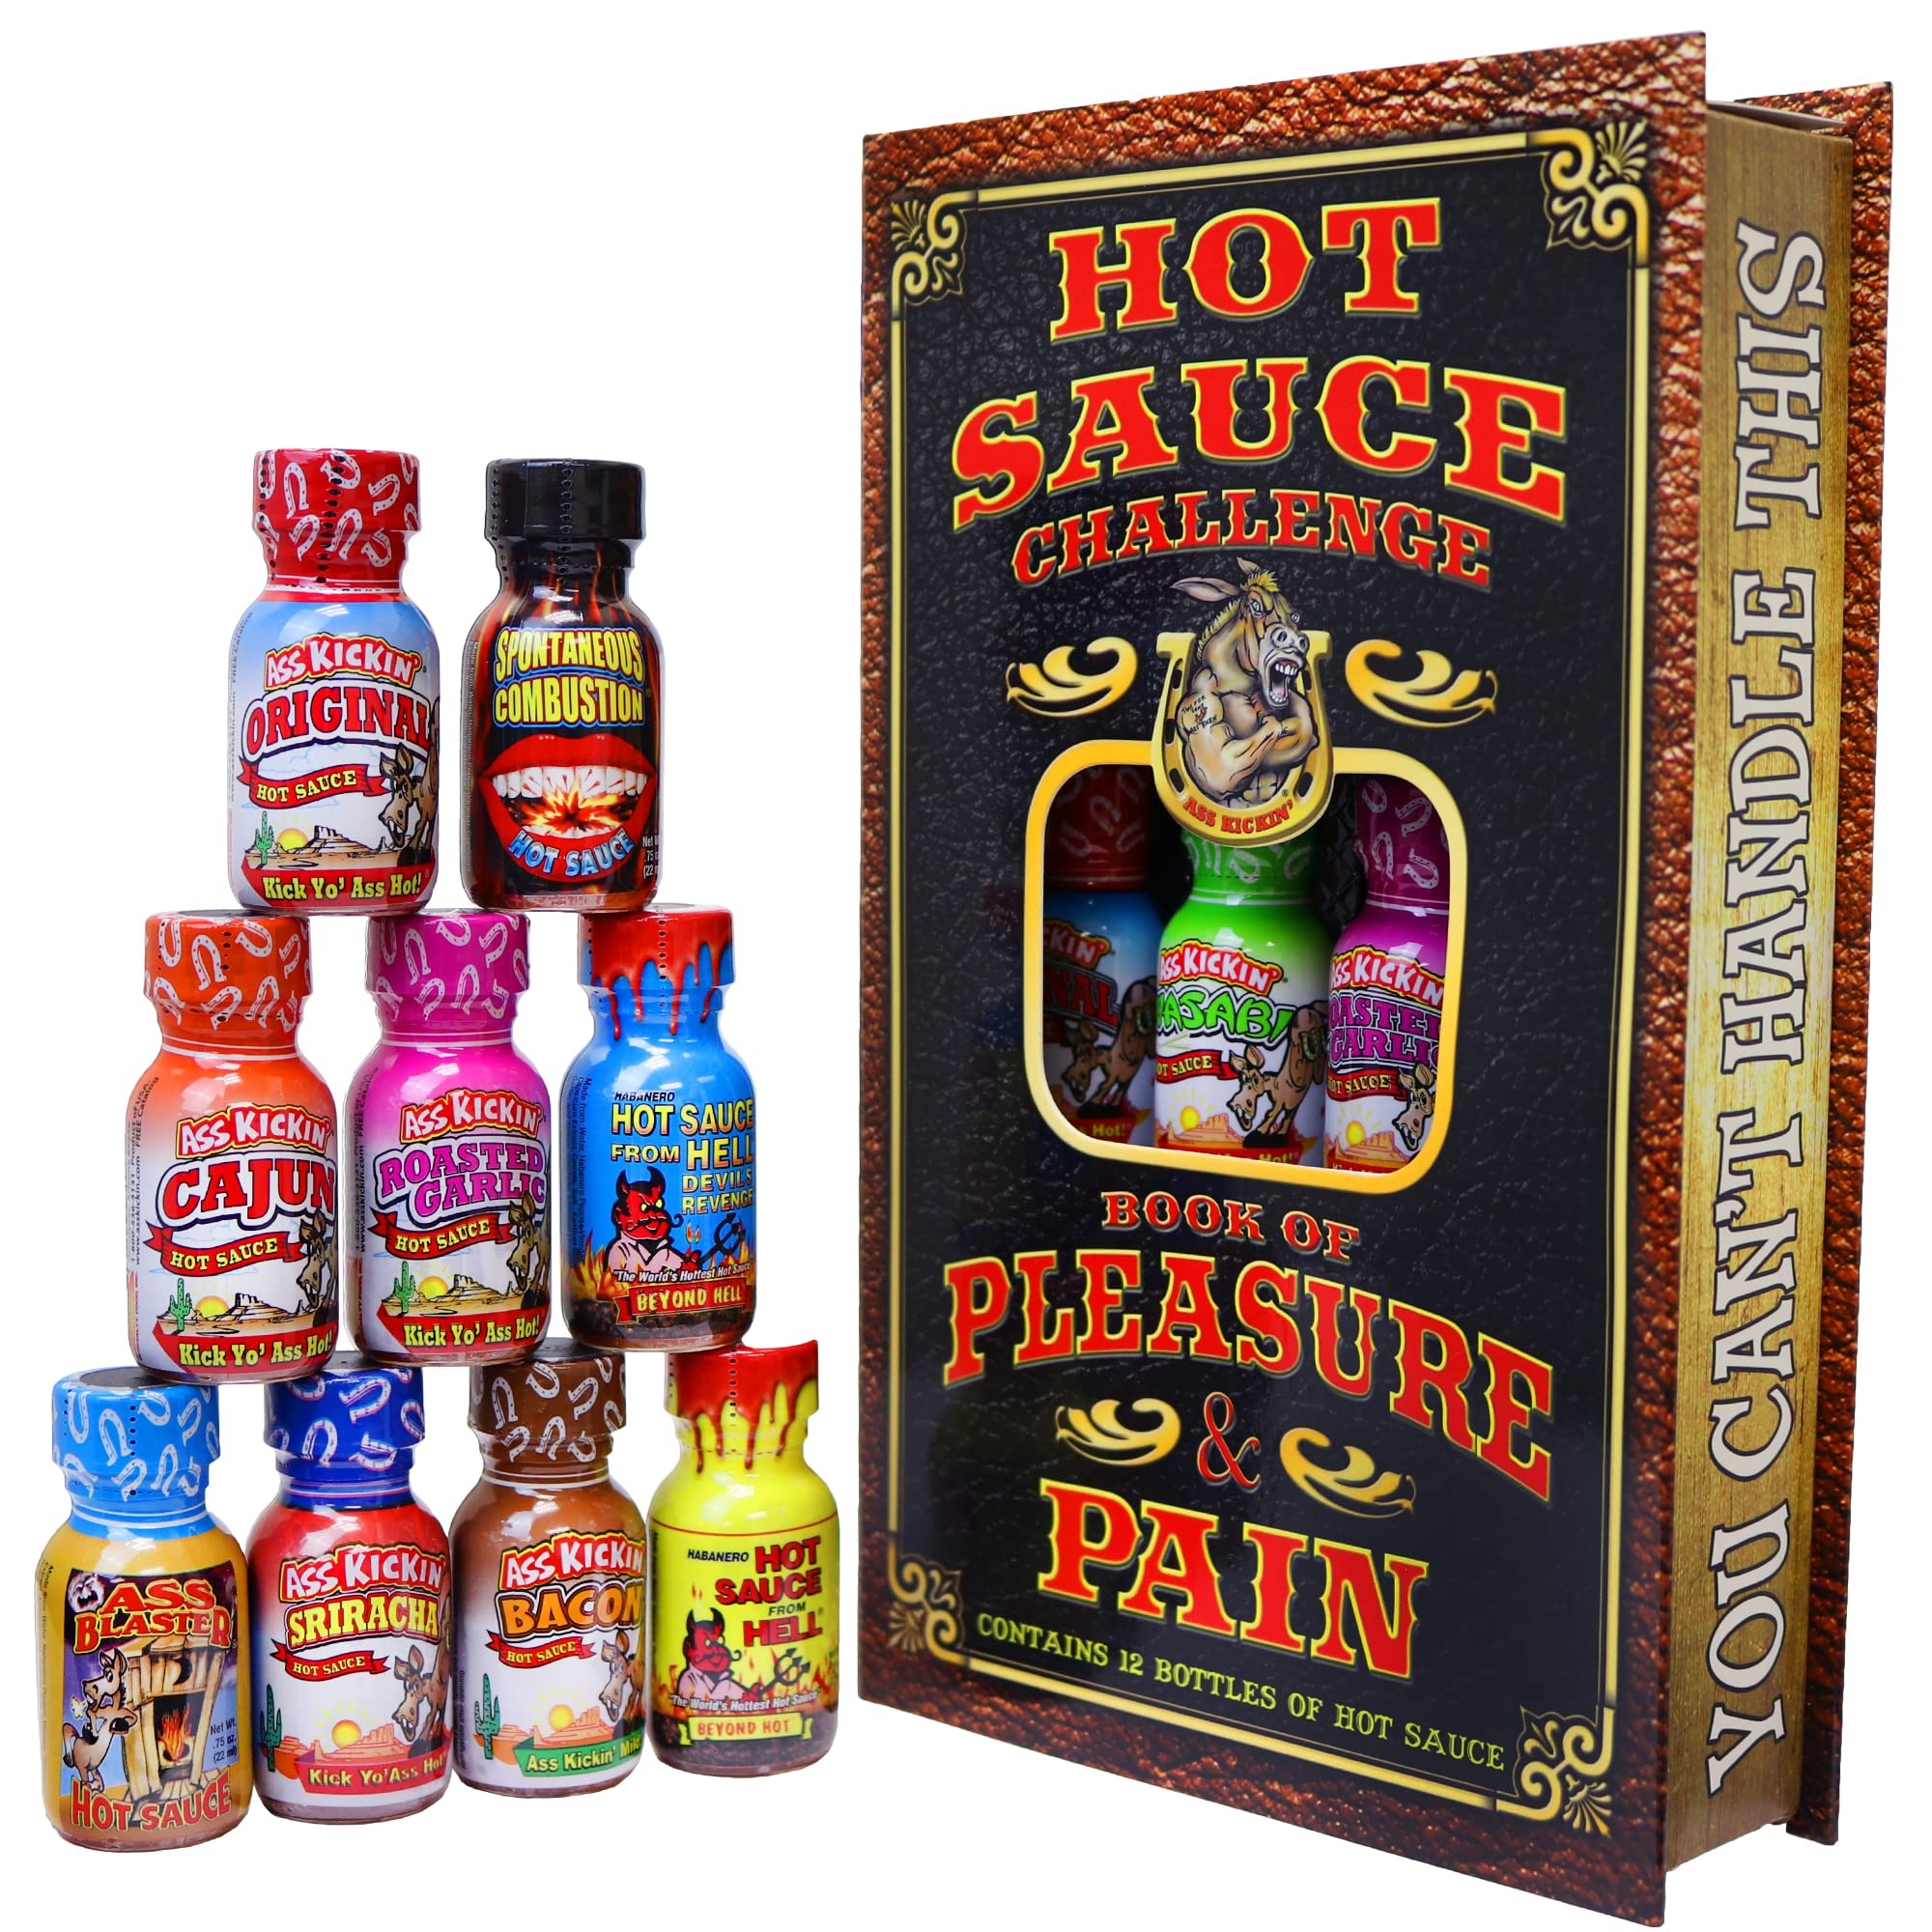
Item Name: Hot Sauce Challenge Book Of Pleasure & Pain - 12 – 0.75 Ounce Bottles Gift Set - Perfect Premium Gourmet Hot Sauce Gift Set - Try If You Dare!
Bullet Point 1: THE HOT SAUCE CHALLENGE SET: We dare you and your friends to make it through all 12– 0.75-ounce bottles in this set. This set includes: Bacon Hot Sauce; Chile Lime Hot Sauce; Sriracha Hot Sauce; Cajun Hot Sauce; Original Hot Sauce; Wasabi Hot Sauce; Roasted Garlic Hot Sauce; Habanero Hot Sauce From Hell; Hot Sauce From Hell Devil's Revenge; Ghost Pepper Hot Sauce.
Bullet Point 2: TOP- NOTCH QUALITY: This hot sauce gift set is made only with the best ingredients like habanero peppers, cayenne peppers, jalapeño peppers, sriracha, wasabi and chili lime. Some sauces in this set contain 1 million Scoville capsicum extract, that's enough to make your mouth burn like hell!
Bullet Point 3: THE ULTIMATE HOT SAUCE GIFT SETS: Looking for a unique hot sauces gift to give to loved ones this holiday season but can't decide what they'll like? Surprise them with this hot sauce set that's perfect for true fans of heat. With 12 different tantalizing flavors, they're bound to find their new favorite.
Bullet Point 4: PERFECT HOT SAUCE SAMPLER: They say variety is the spice of life, so here's a hot sauce variety pack that will definitely spice things up! Why pick just one hot sauce when you can have 12? Not only does this set deliver with its unique flavors but also with its convenience. The travel size bottles are perfect to take on the go, so now you'll never need to leave the house without that favorite hot sauce.
Bullet Point 5: A NEW PARTY FAVORITE: With the hottest hot sauce variety pack around, this hot sauce gift set was made to be taste-tested by friends! What better way to entertain guests at your next party than by challenging them to try all 12 flavors.Hot sauce challenge set hot sauce sampler set hot sauce variety pack hot sauce gift sets hot sauce variety hot sauce assortment hot sauces gift hot sauce box set hot sauce gift pack hottest hot sauce gift set hot sauce sampler pack sauces gift set
Value: 9.0
Unit: Ounce

Price: 29.95